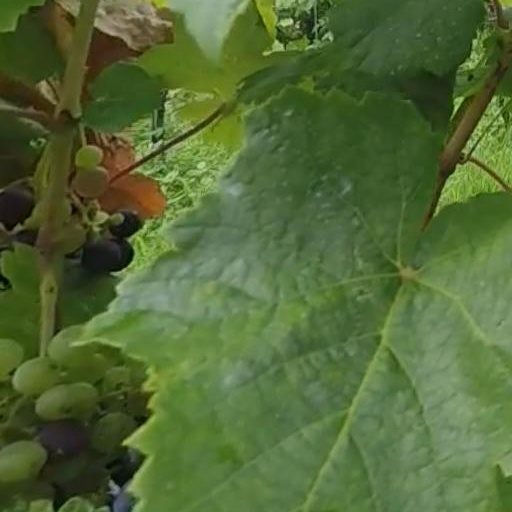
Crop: grape